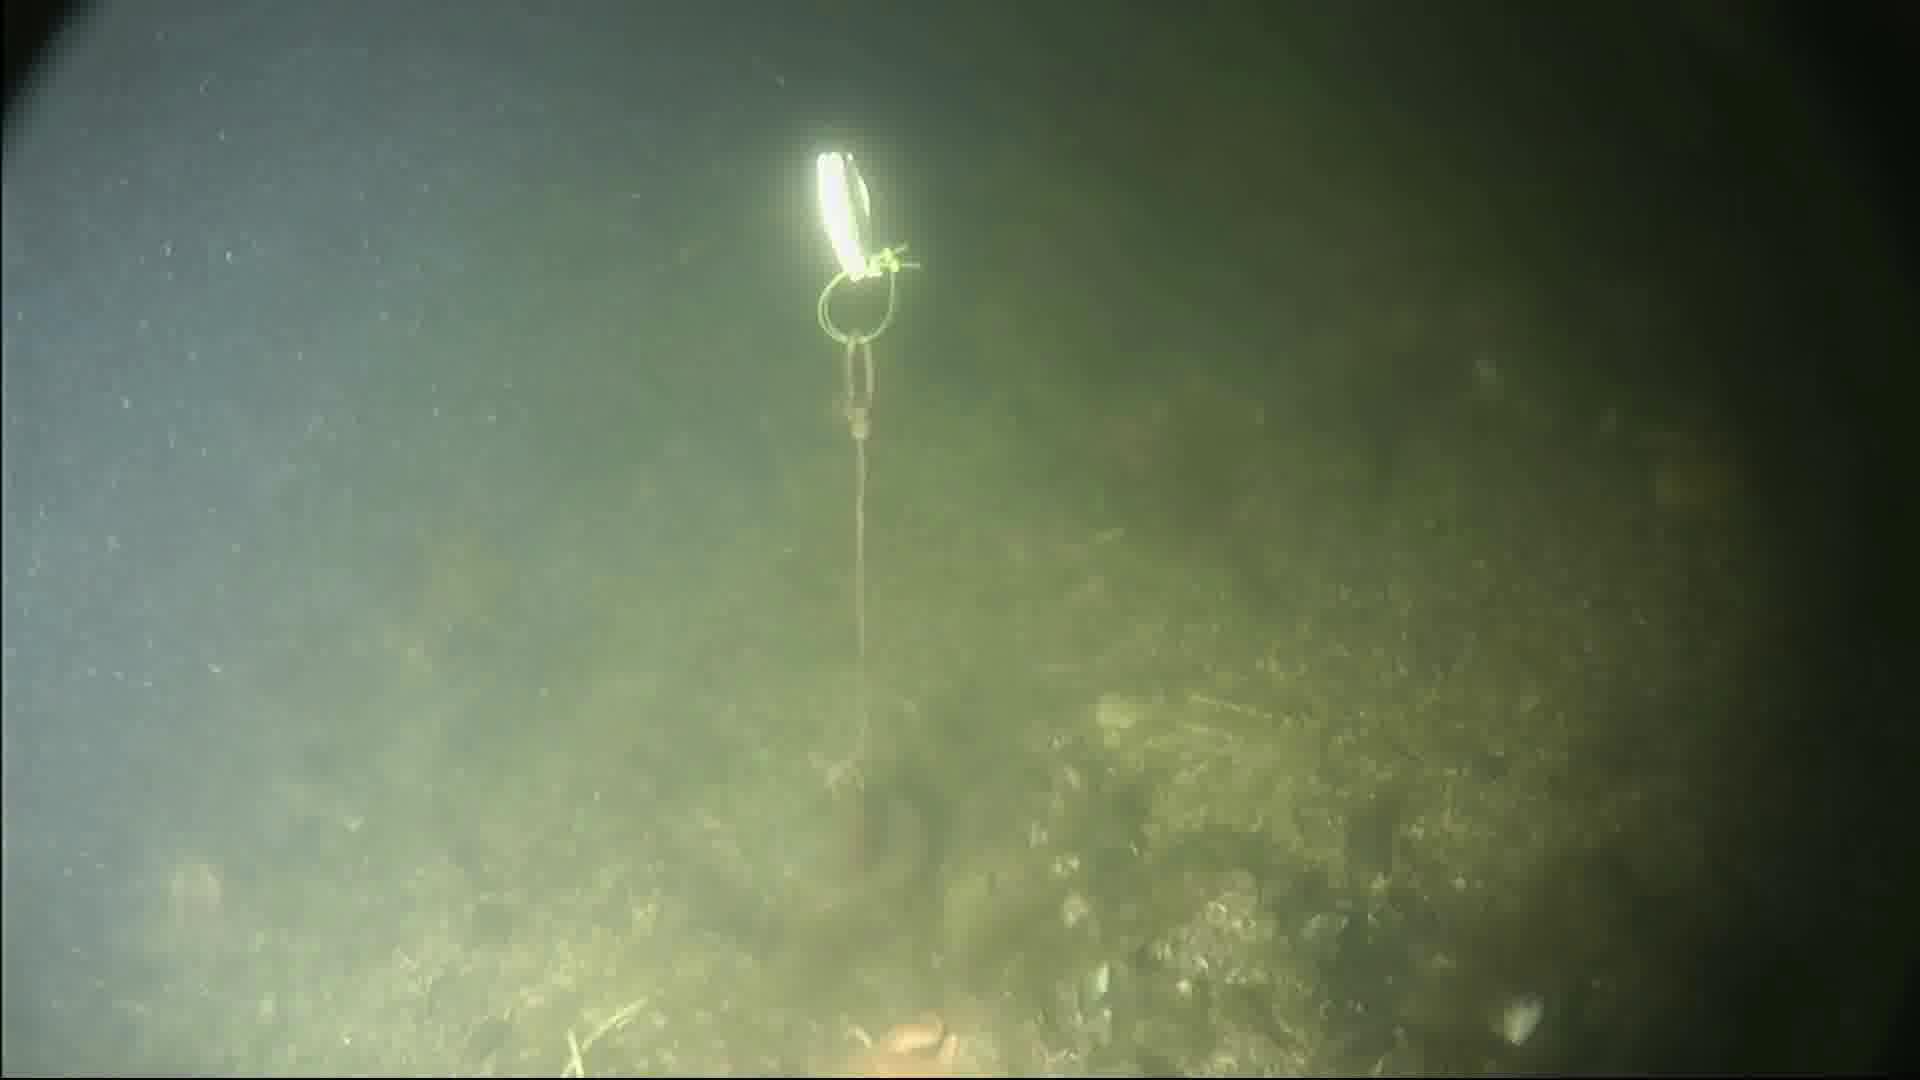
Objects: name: crab
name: starfish